External morphology of Lepidoptera

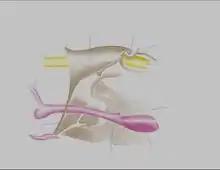
Male genitalia of Lepidoptera

Male Lepidoptera possess special scales, called "androconia" (singular – "androconium"), which have evolved as a result of sexual selection for the purposes of disseminating pheromones for attracting suitable mates. Androconia may be dispersed on the wings, body, or legs or occur in patches, referred to as "brands", "sex brands" or "stigmata" on the wings, usually in invaginations of the upper surface of the forewings, sometimes concealed by other scales. Androconia are also known to occur in the folds of wings. These brands sometimes consist of hairlike tufts which facilitate the diffusion of the pheromone. The role of androconia in the courtship of pierid and nymphalid butterflies, such as "Pyronia tithonus" and "Dryas iulia", has been proven experimentally.